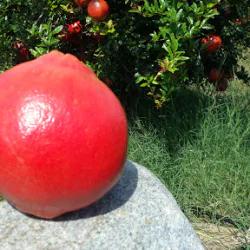
Label: Pomegranate